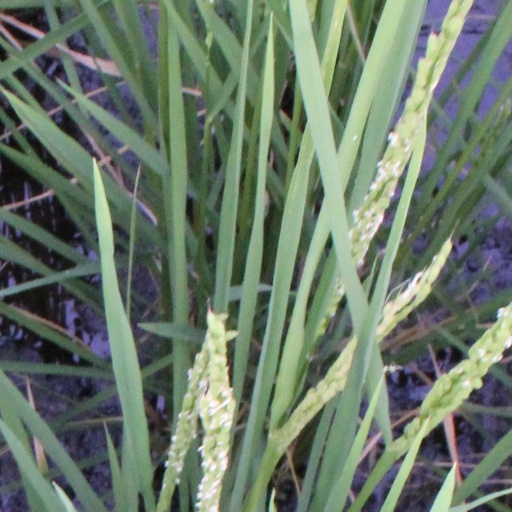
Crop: rice